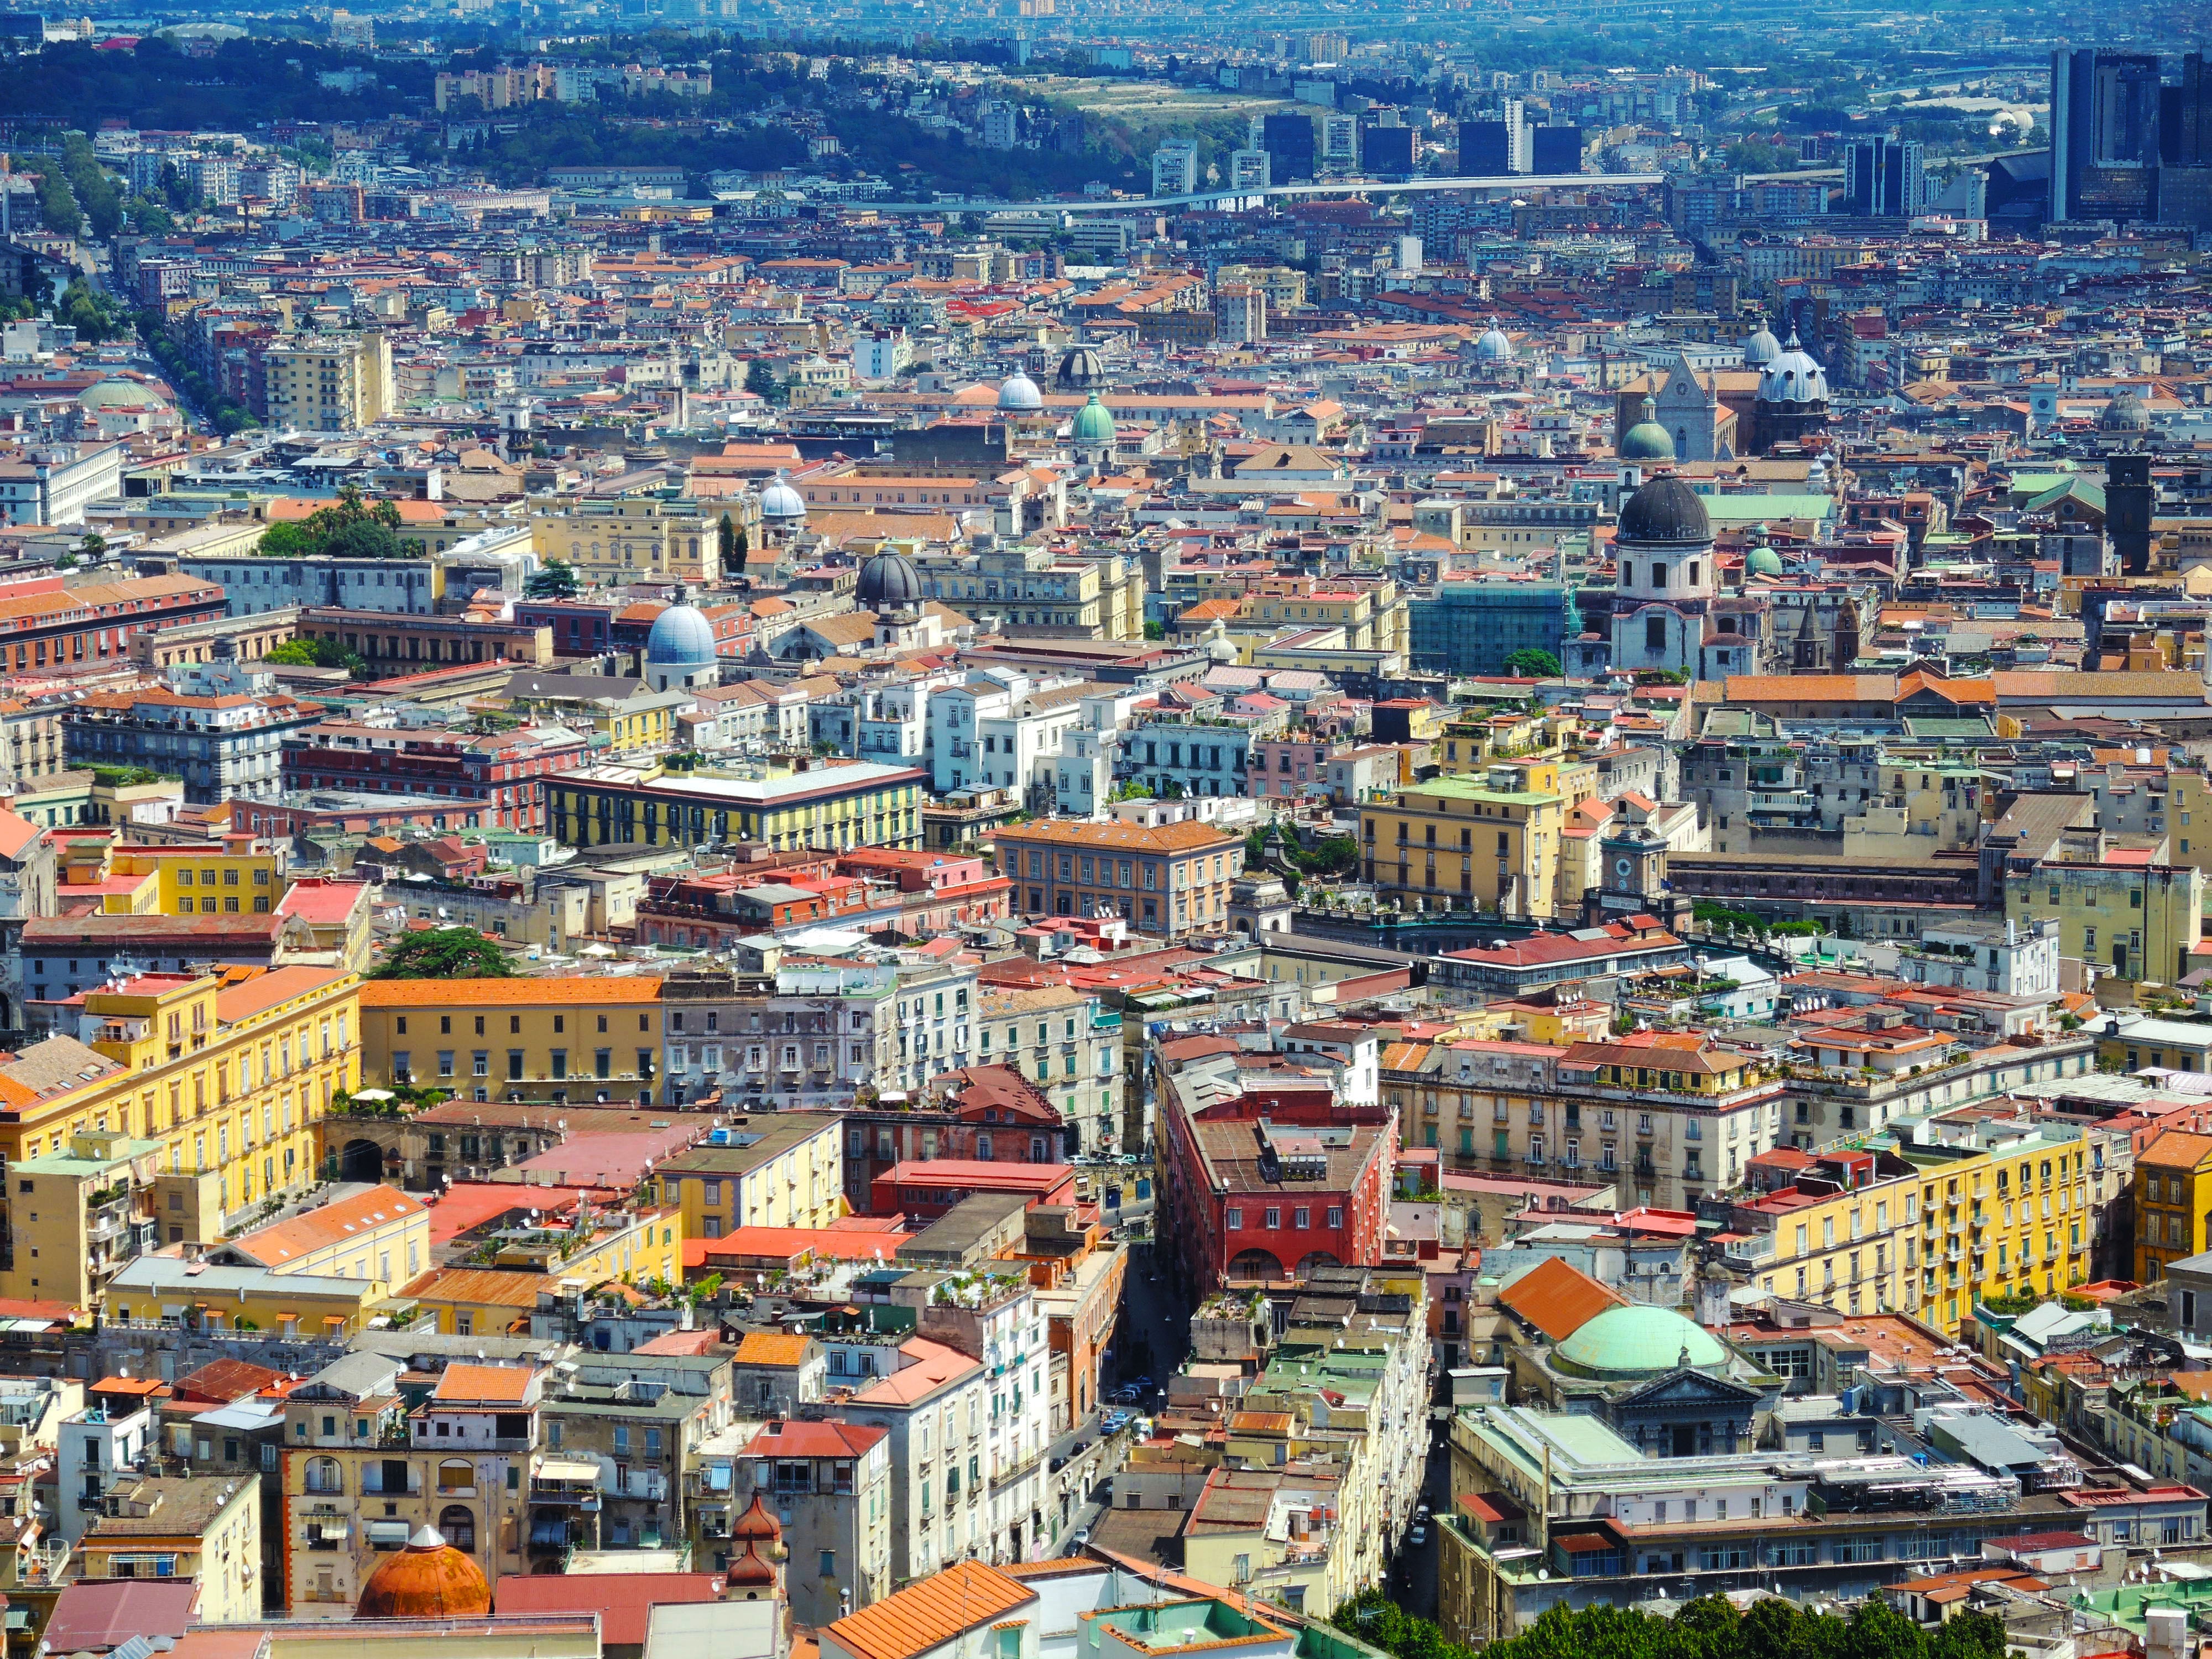
architecture, skyline, photography, town, city, urban, cityscape, panorama, downtown, suburb, buildings, metropolis, neighbourhood, bird's eye view, aerial photography, urban area, residential area, geographical feature, human settlement, metropolitan area